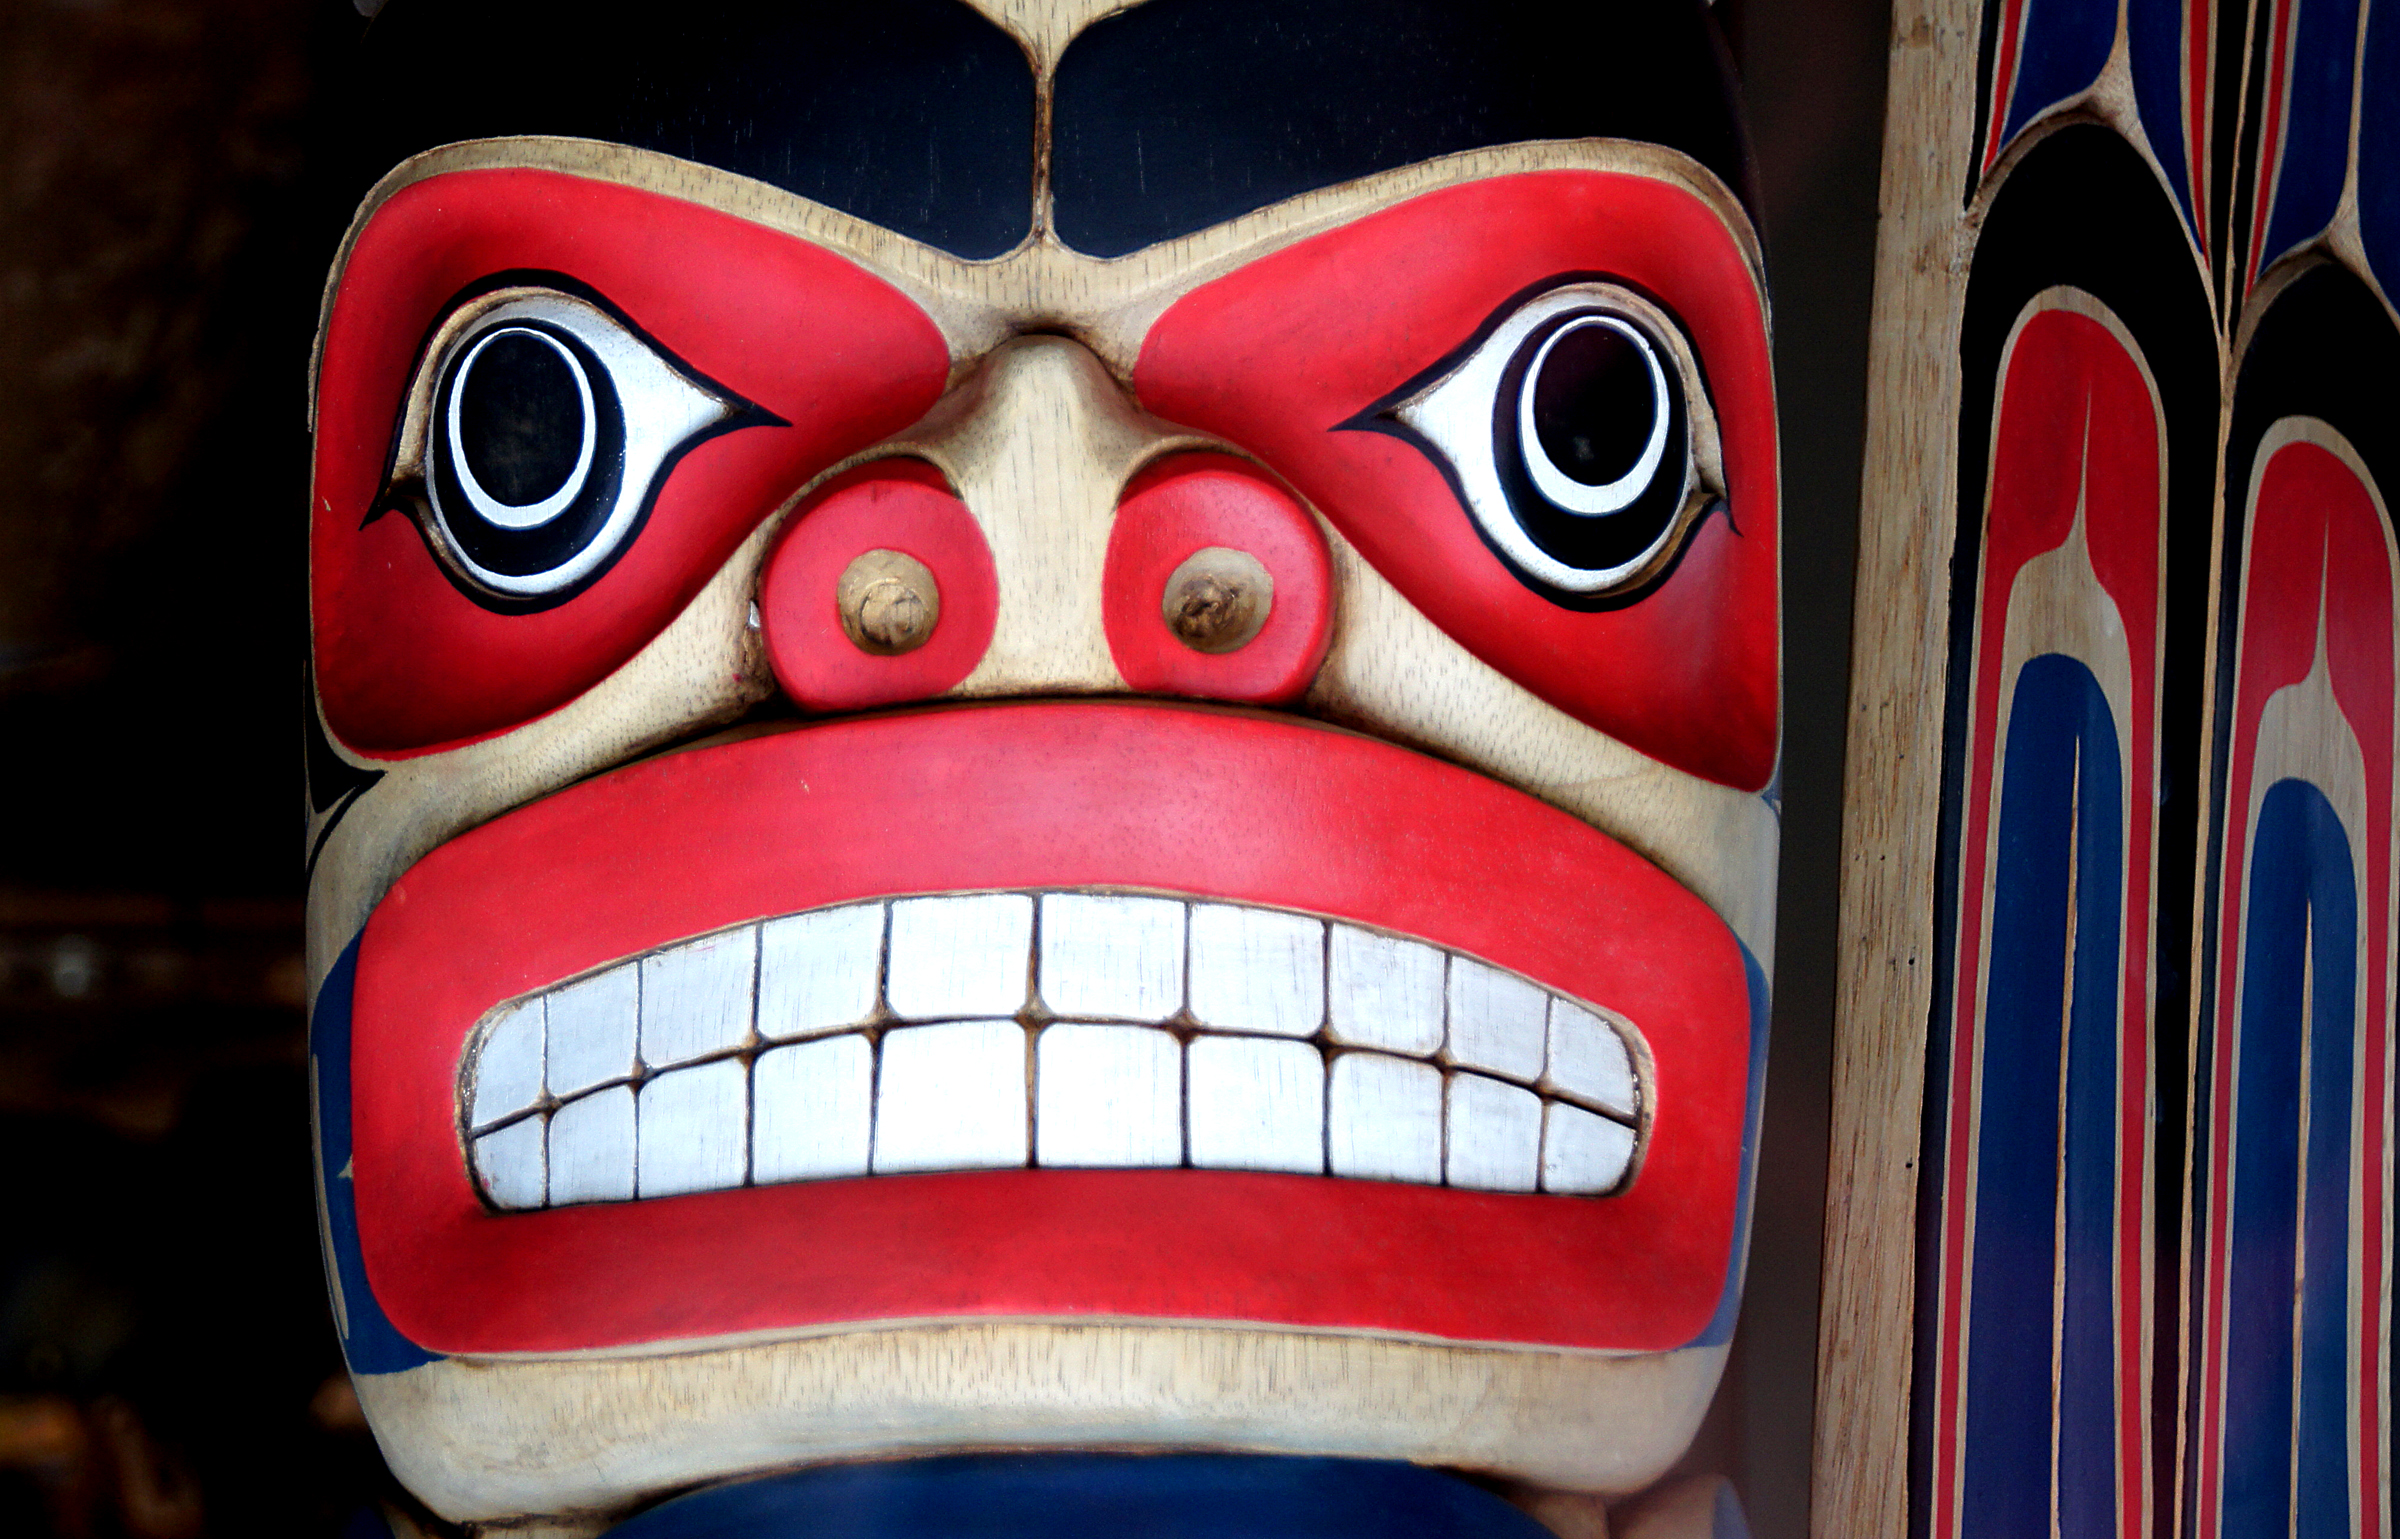
red, color, art, publicdomain, alaska, tamron18270mmpzd, alaskancruise, skagway, indianart, totempoles